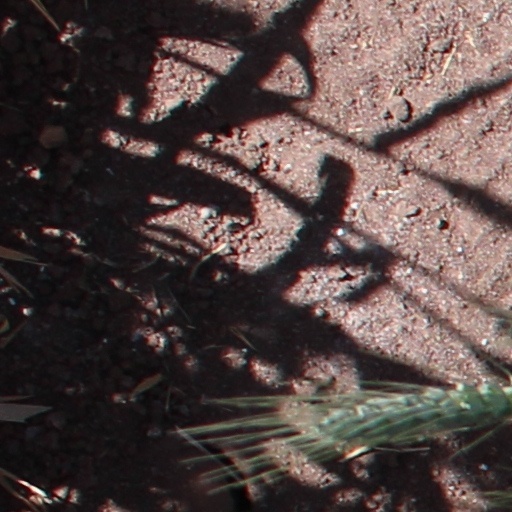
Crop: wheat